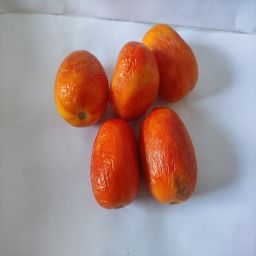
Crop: Tomato
Quality: Old